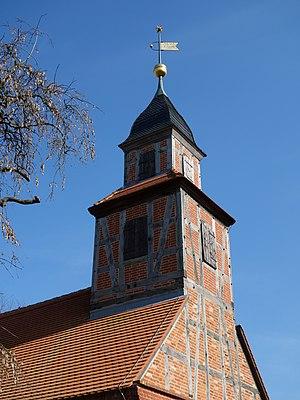
Vue du nord-ouest de la tour de l'église de Wassersuppe, commune de Seeblick, arrondissement Pays de la Havel, état fédéral de Brandebourg, Allemagne Object location52°